Kalmar länstrafik

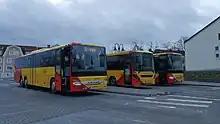
KLT buses at Västervik travelling centre.

From August 2017, Scania buses began being used in rural traffic and Setra buses on Öland. School and city services in Västervik and Oskarshamn are operated with Scania buses. In Kalmar city traffic Mercedes-Benz buses are used. Scania Mercedes-Benz & Setra for school transport in southern Kalmar Län.